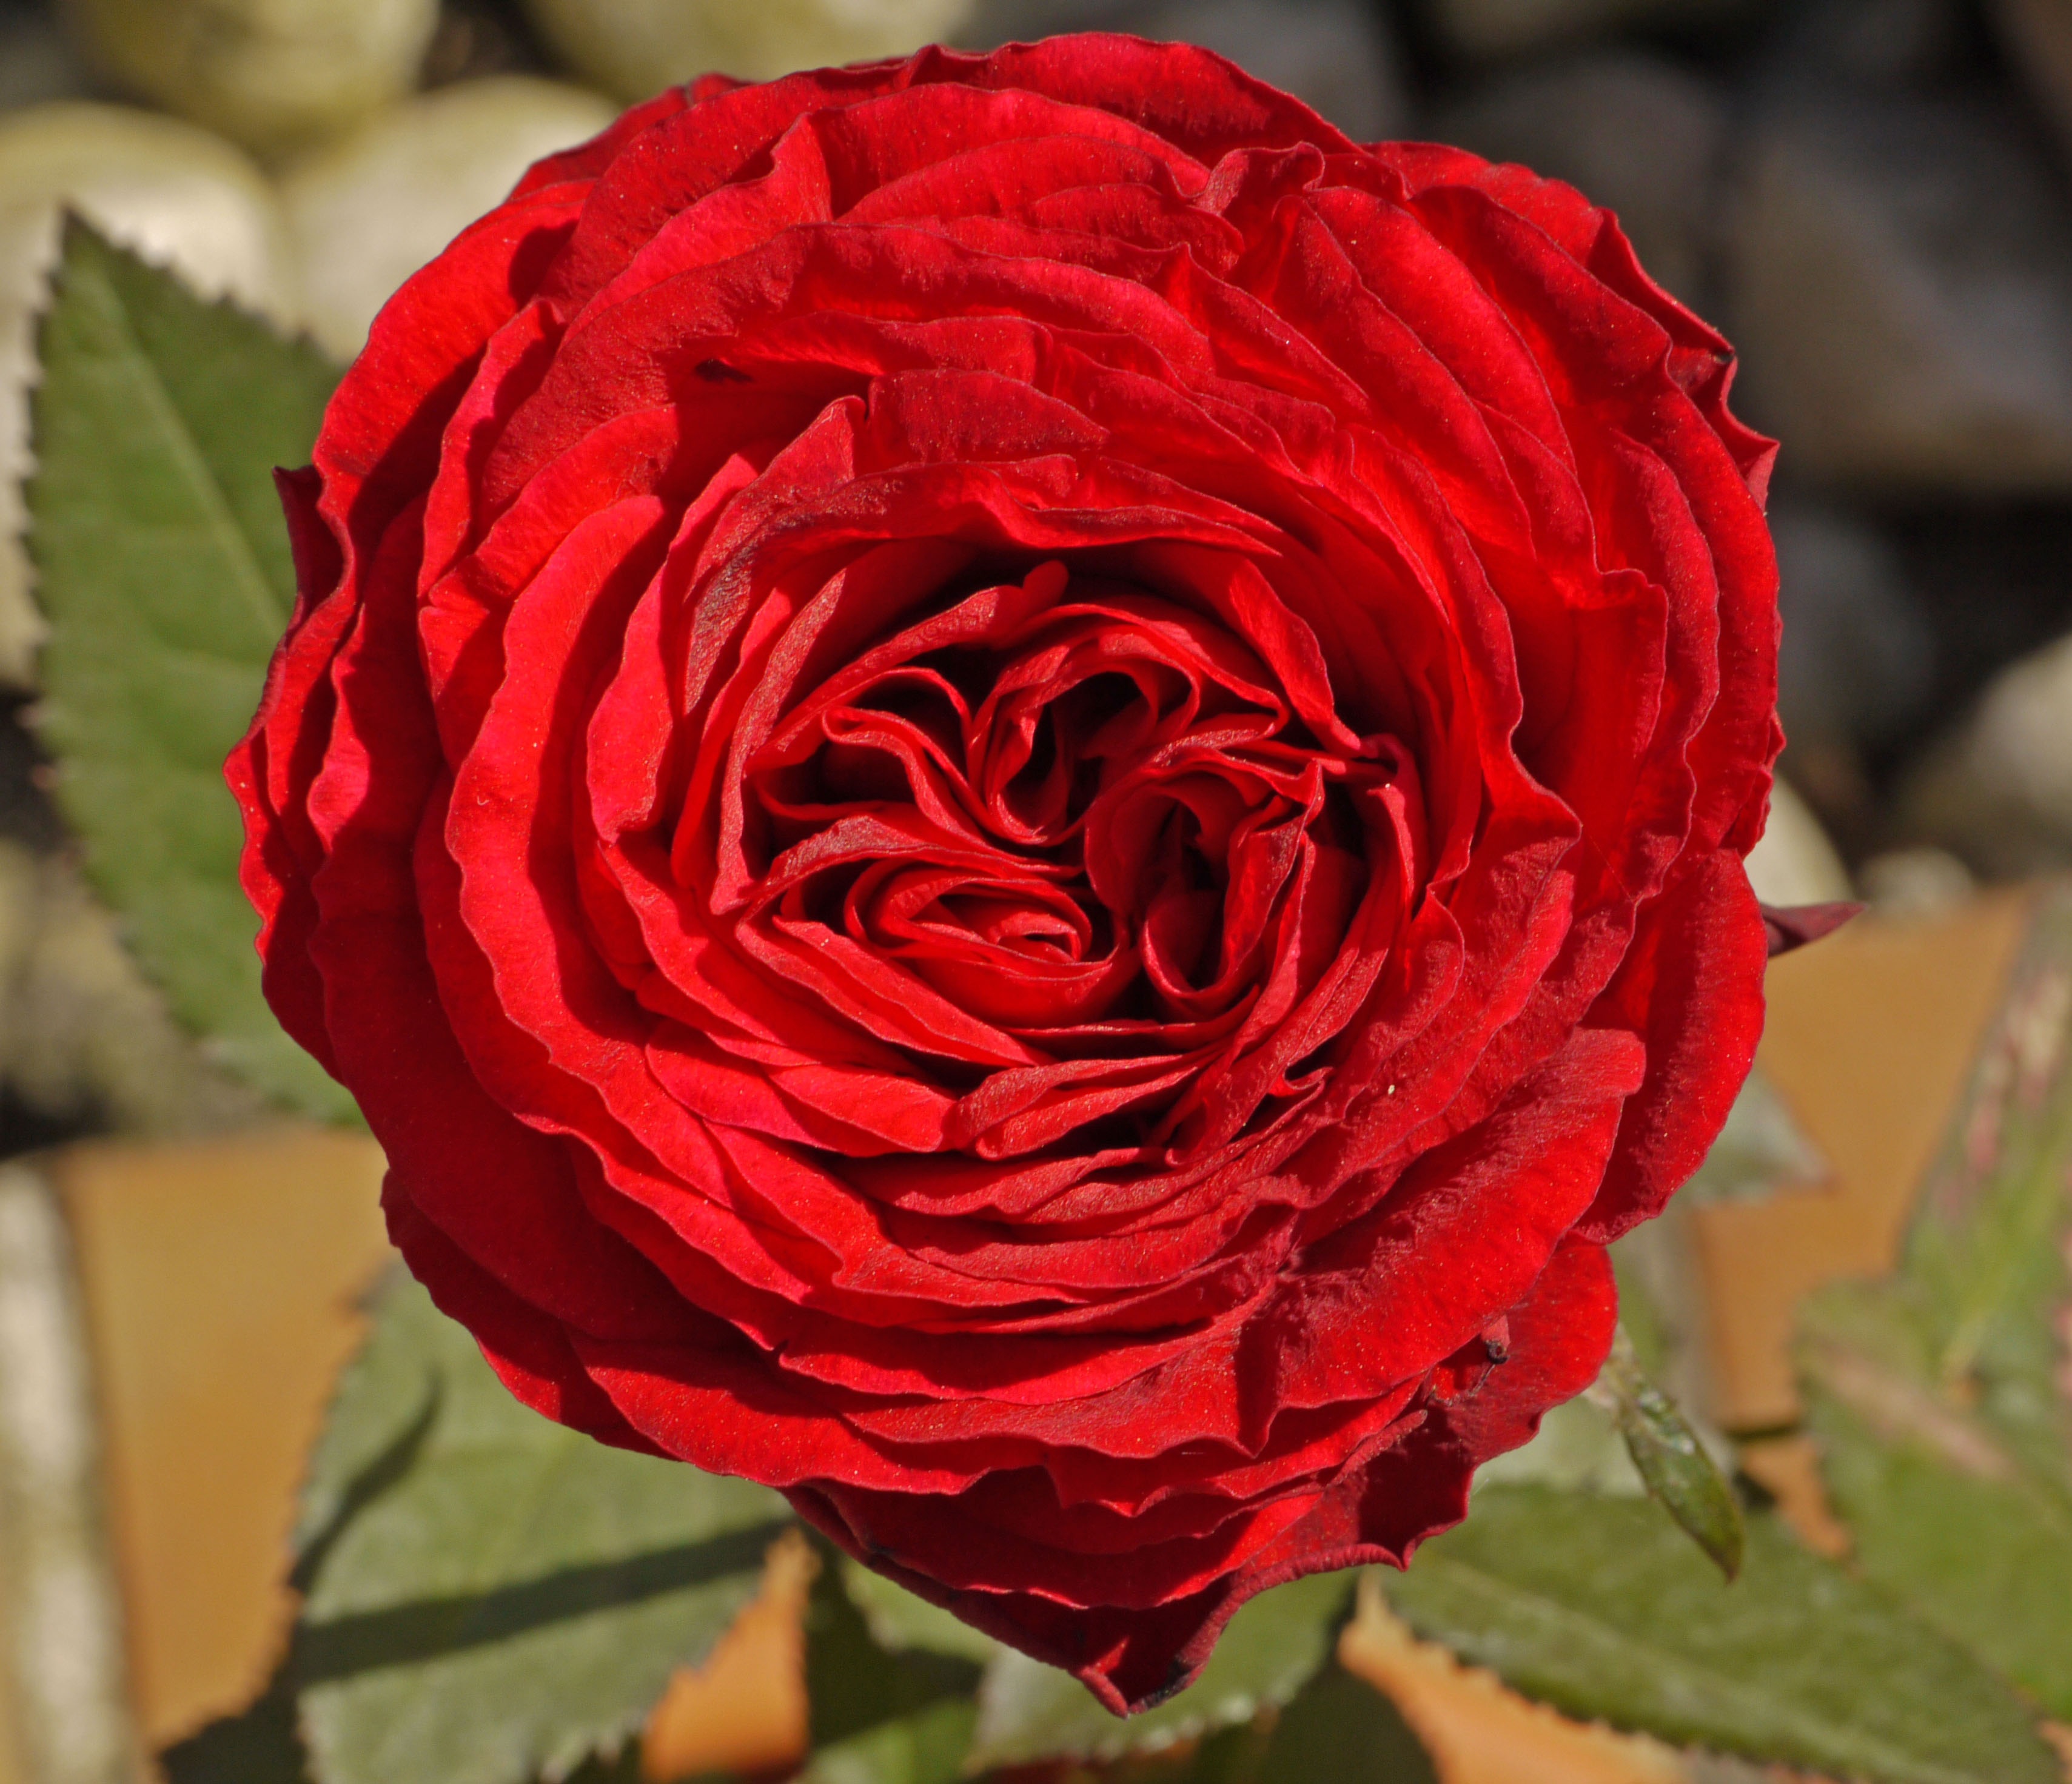
blossom, plant, flower, petal, bloom, rose, red, garden, close, petals, floribunda, fragrance, triple, filled, rose bloom, blossomed, flowering plant, garden roses, rose family, filled rose, plant stem, land plant, rosa centifolia, rose order